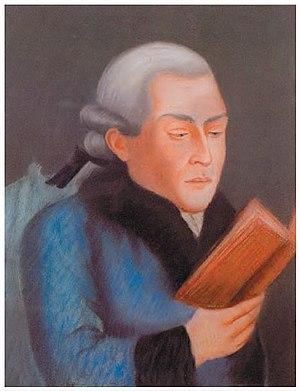
Jacques-André Mallet (1740-1790)
Jacques-André Mallet, né le 23 septembre 1740, est un astronome genevois, fondateur du premier observatoire de Genève en 1772 et professeur honoraire à l'Académie de Genève dès 1771. Il fut directeur de l'Observatoire de 1772 à 1790.
L'Observatoire de Genève, en forme longue Observatoire astronomique de l'Université de Genève, est un observatoire astronomique professionnel situé sur le hameau de Sauverny dans la commune de Versoix, dans le canton de Genève en Suisse.